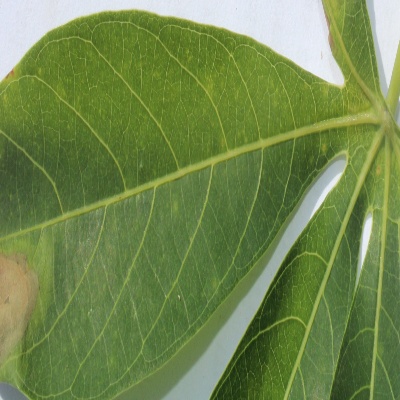
Crop: Cassava
Condition: bacterial blight